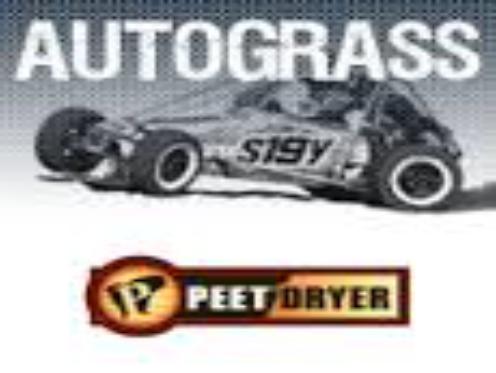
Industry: Necessities